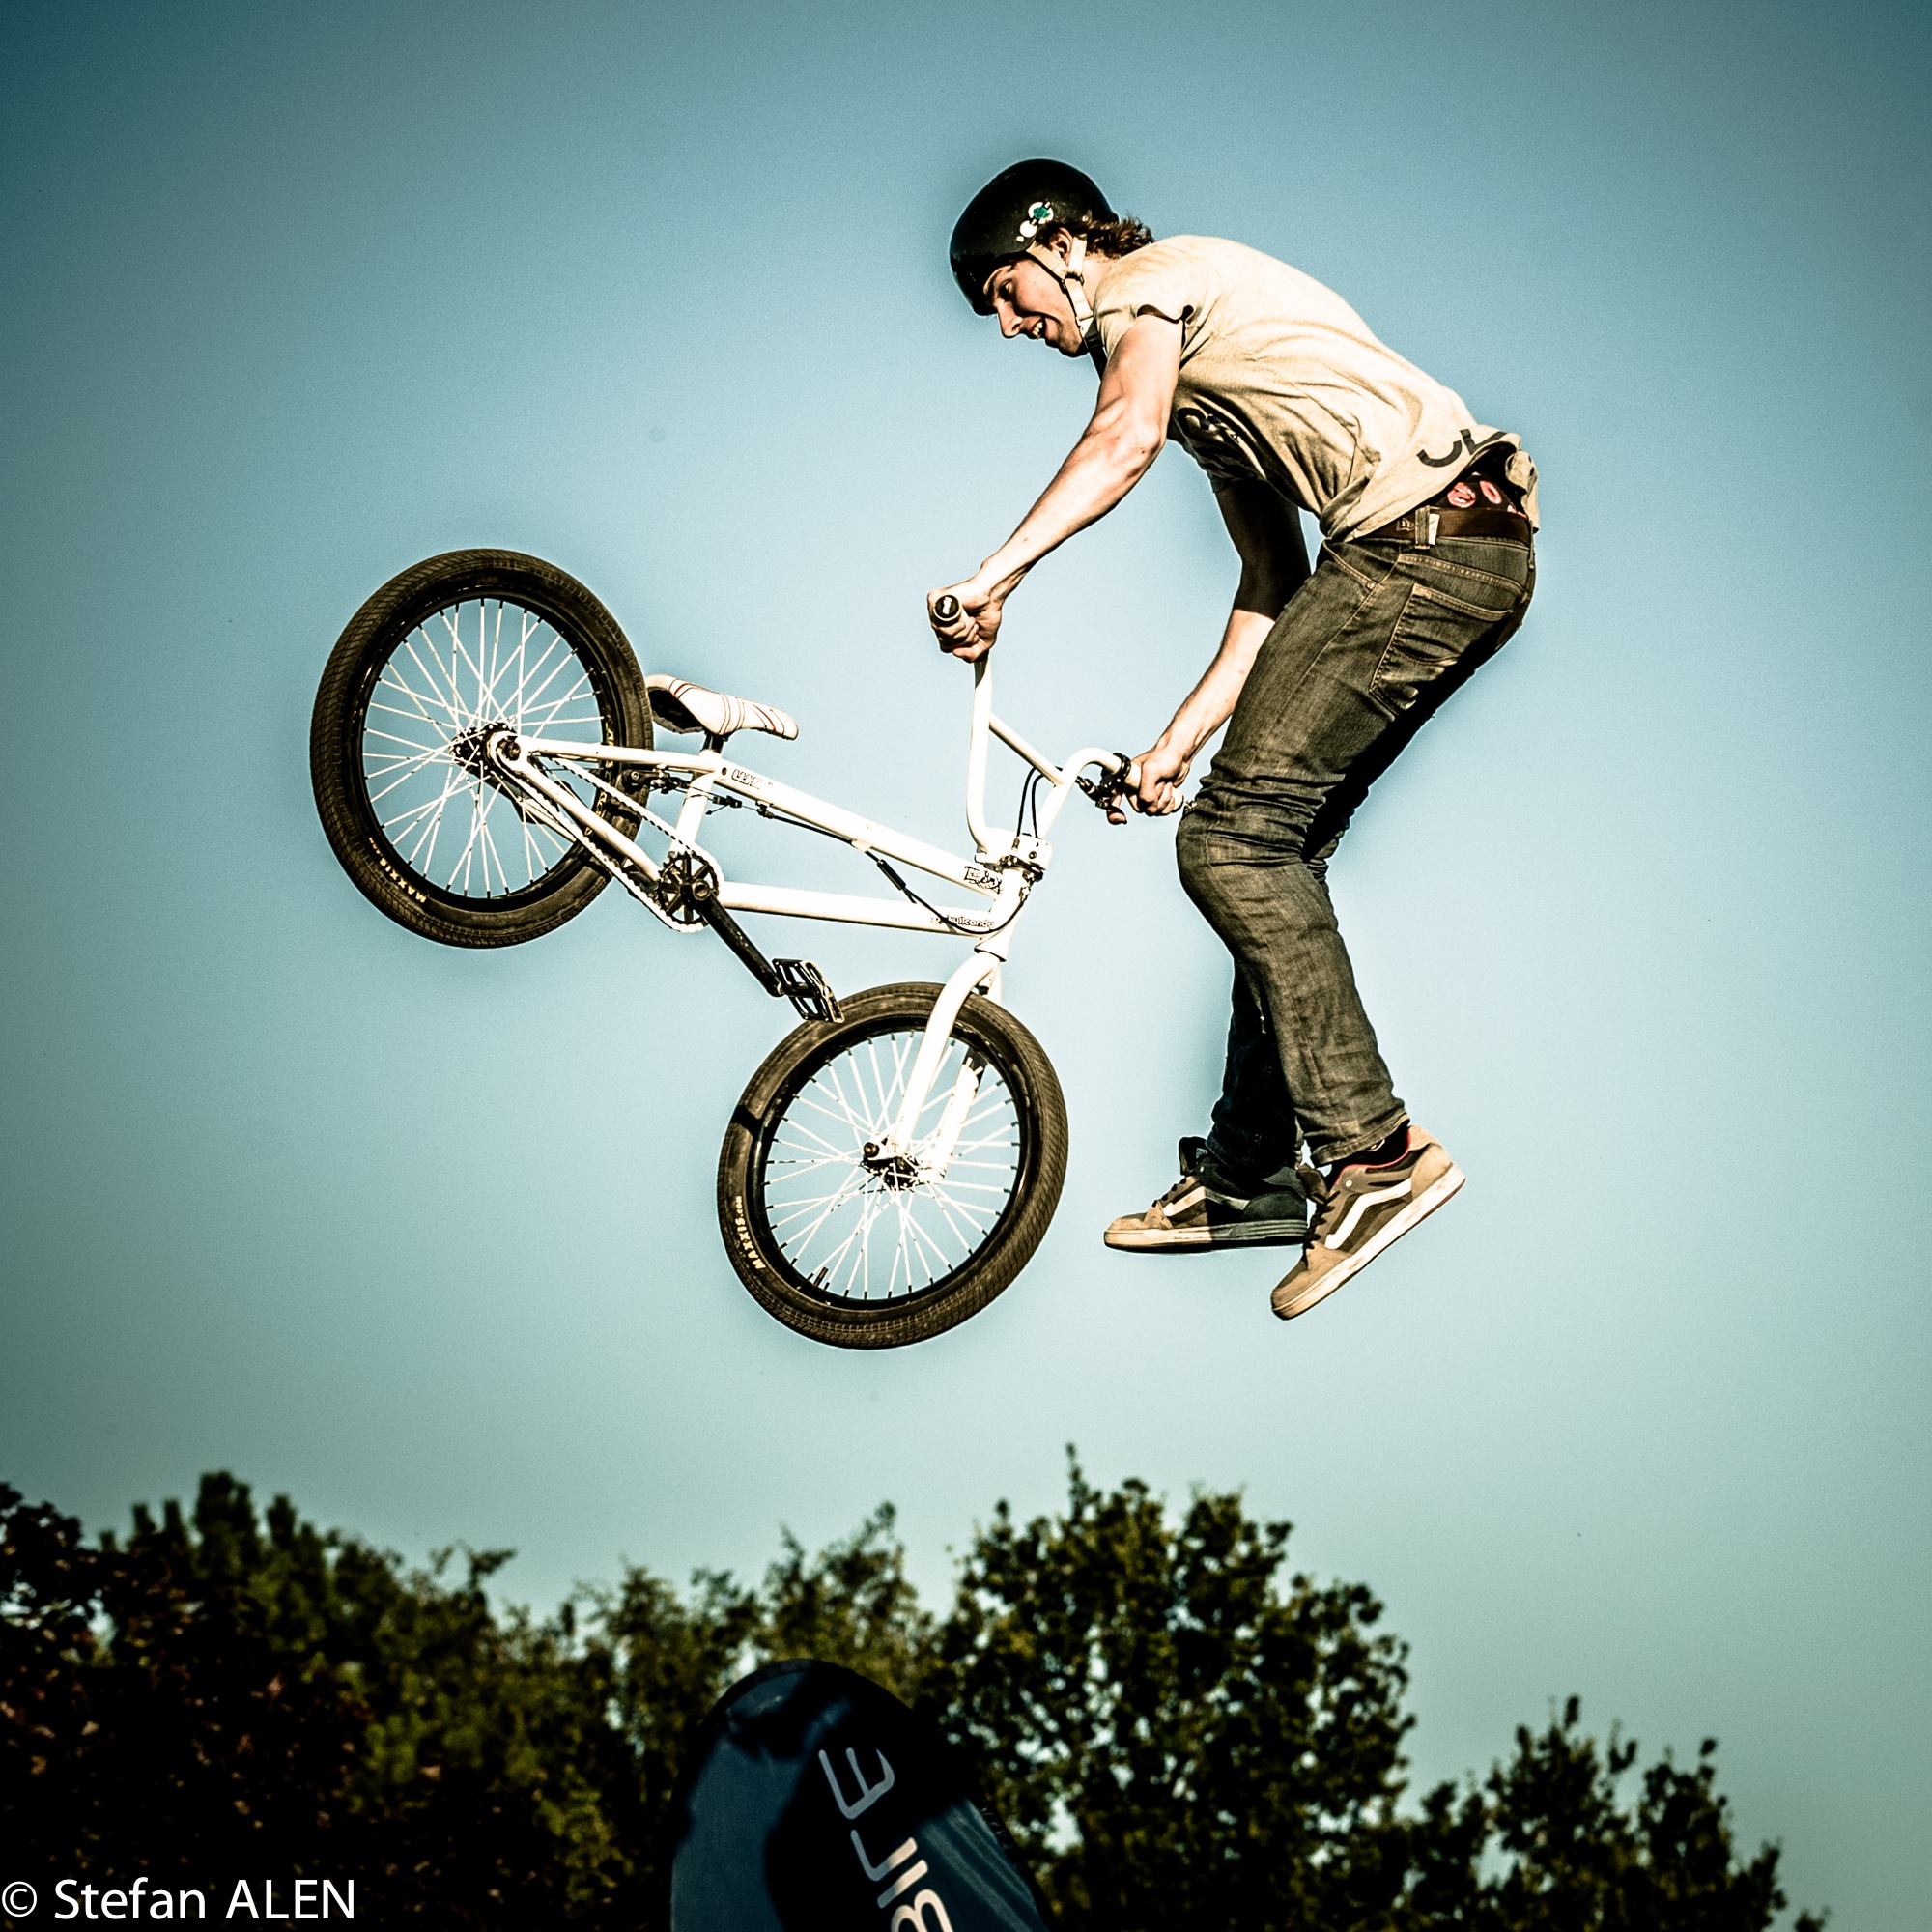
man, person, bicycle, jump, vehicle, extreme sport, sports equipment, mountain bike, bmx, cycling, 2012, sports, cool, championship, spectacular, tournament, dangerous, freeride, stunt, mountainbike, mountain biking, freestyle motocross, hasselt, cycle sport, downhill mountain biking, bicycle motocross, bmx bike, freestyle bmx, stunt performer, bmx racing, belgium bmx open, hijacker mill, dirt trail, concrete park